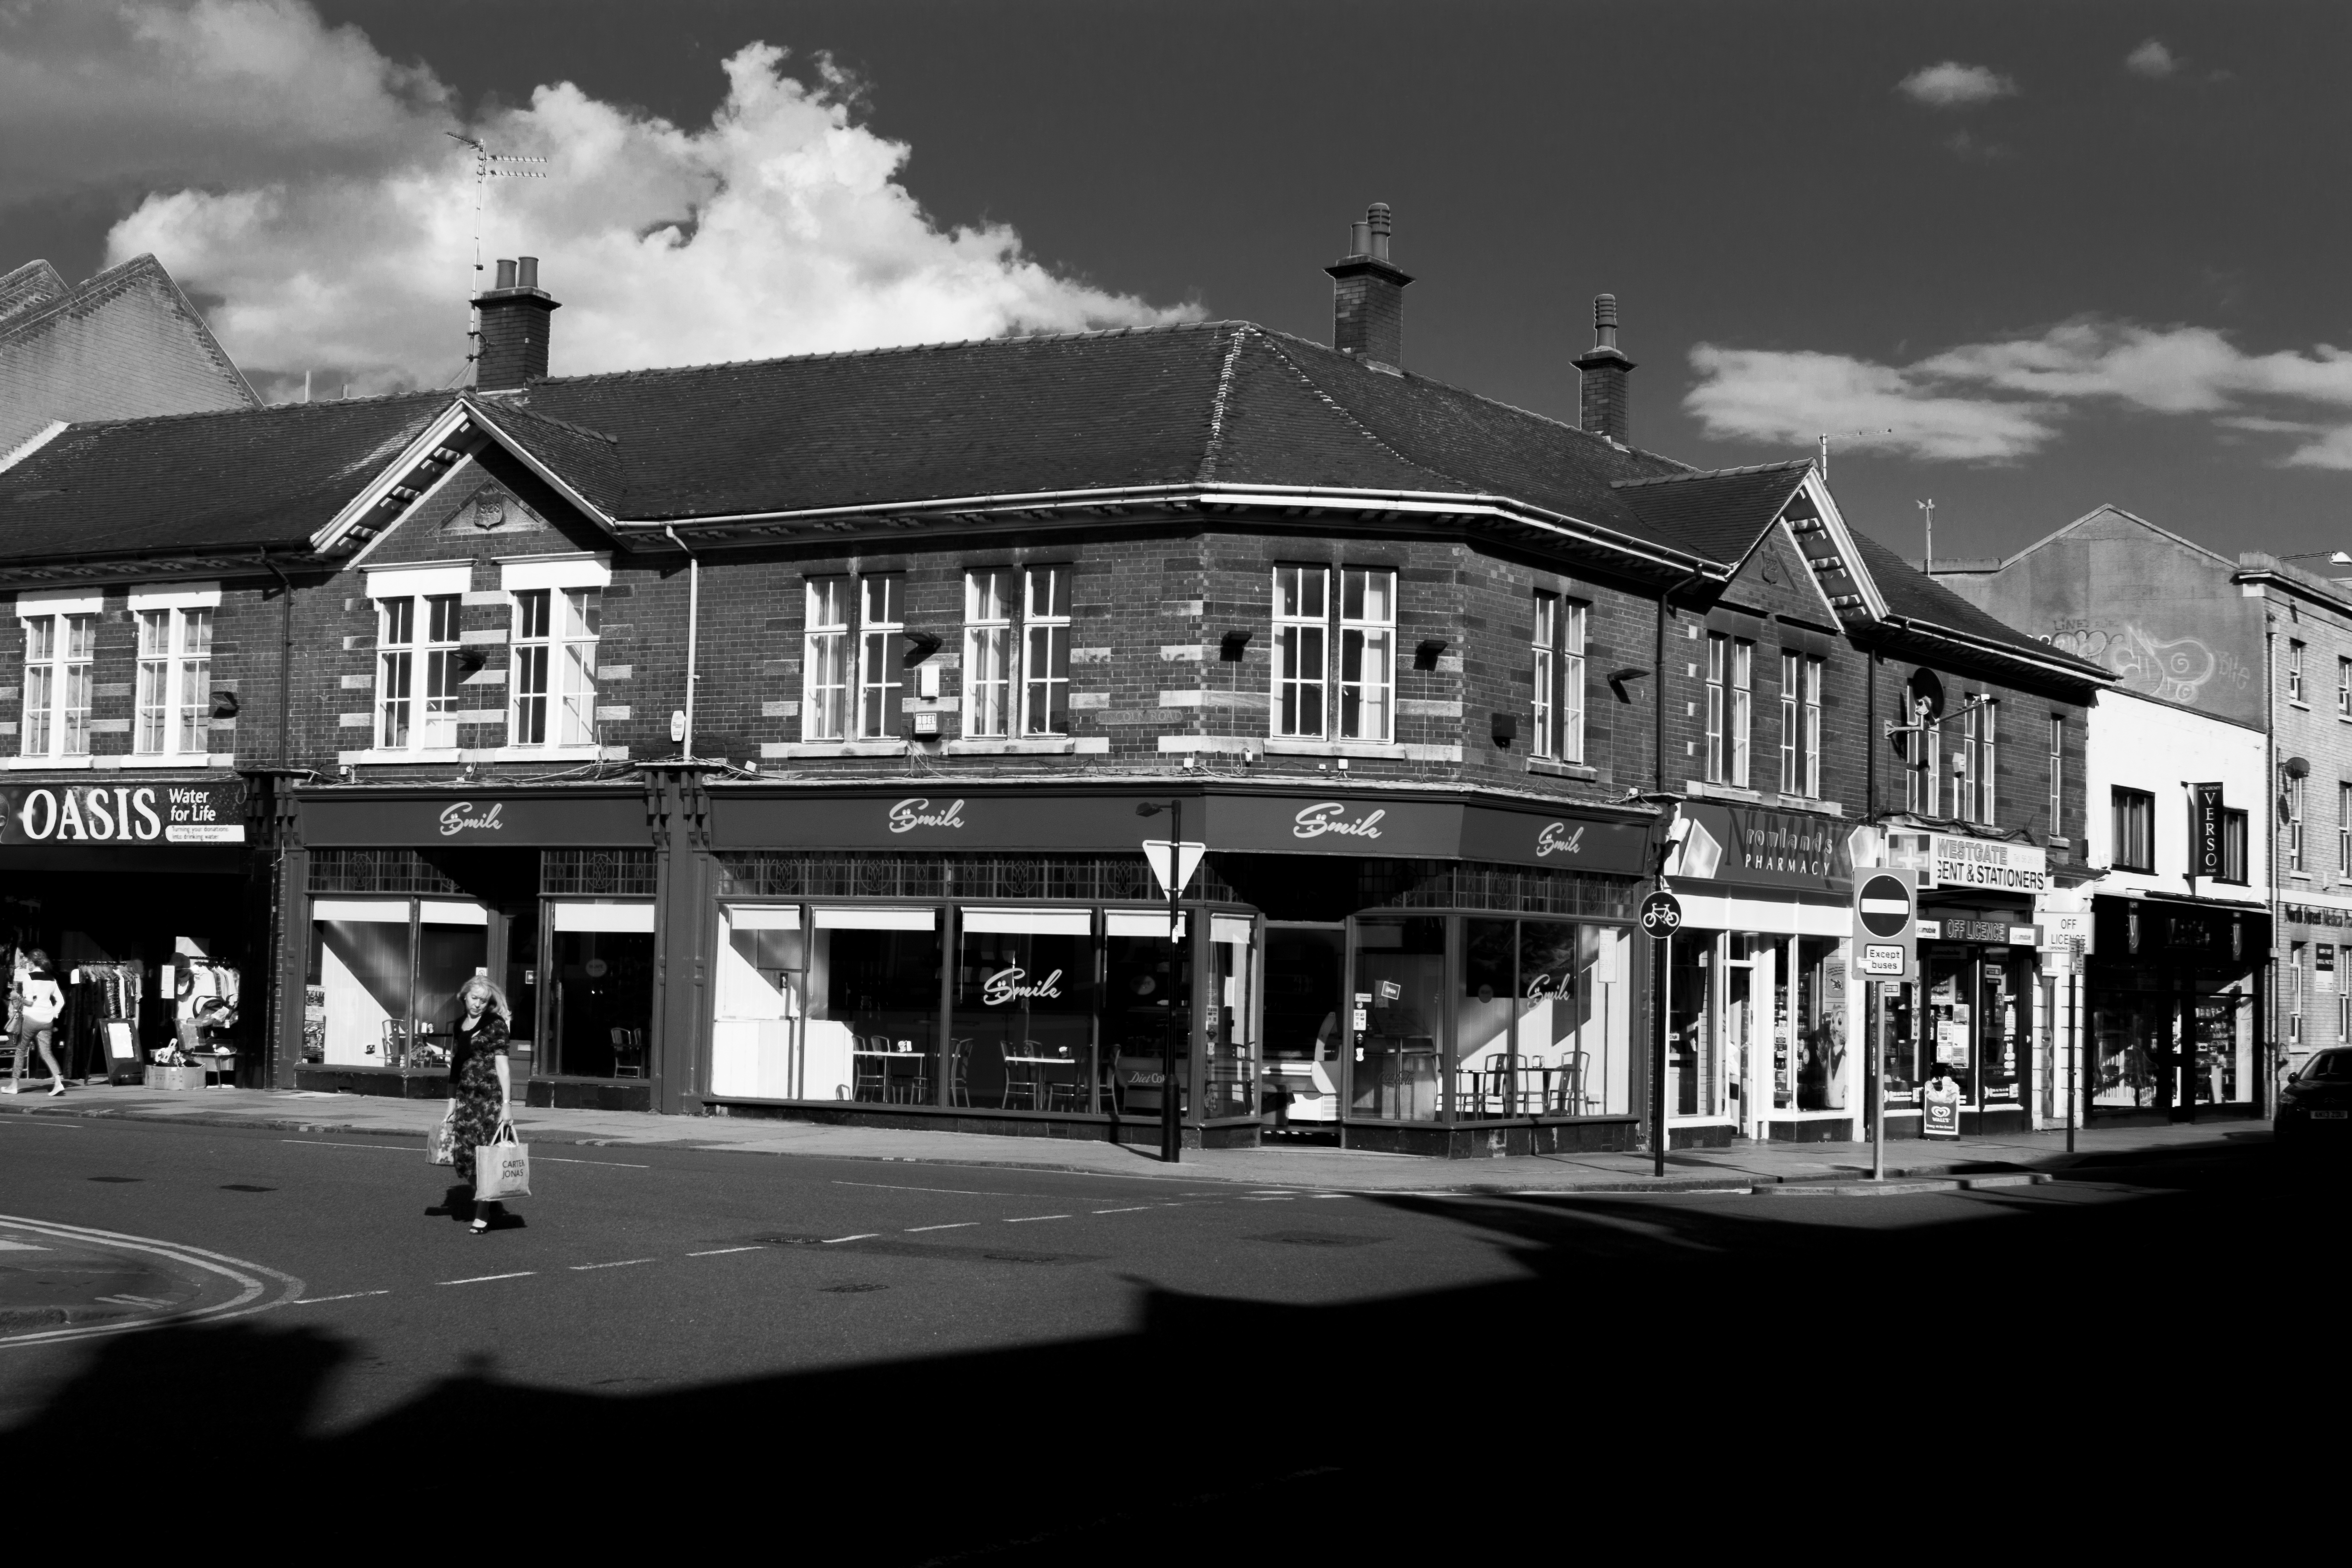
black and white, architecture, night, photography, house, town, black, monochrome, uk, blackandwhite, peterborough, monochrome photography, residential area